Crusades of the 15th century

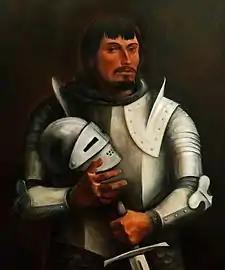
Fruzhin, Prince of Bulgaria

On 12 December 1408, Sigismund and his wife Barbara von Cilli founded the Order of the Dragon. The Order adopted Saint George as its patron saint, whose legendary defeat of a dragon was used as a symbol for the military and religious ethos of the order. Among the members of the Order were Henry V of England (honorary member), Serbian despot Stefan the Tall (Lazarević) and his brother Vuk Lazarević, Bulgarian prince Fruzhin, and Albanian military leader Gjergj Arianiti. Wallachian rulers Vlad II Dracul and his son Vlad the Impaler took their names from the Order of the Dragon, as "Dracul" in Old Romanian and related languages, means "the dragon" or "the devil".